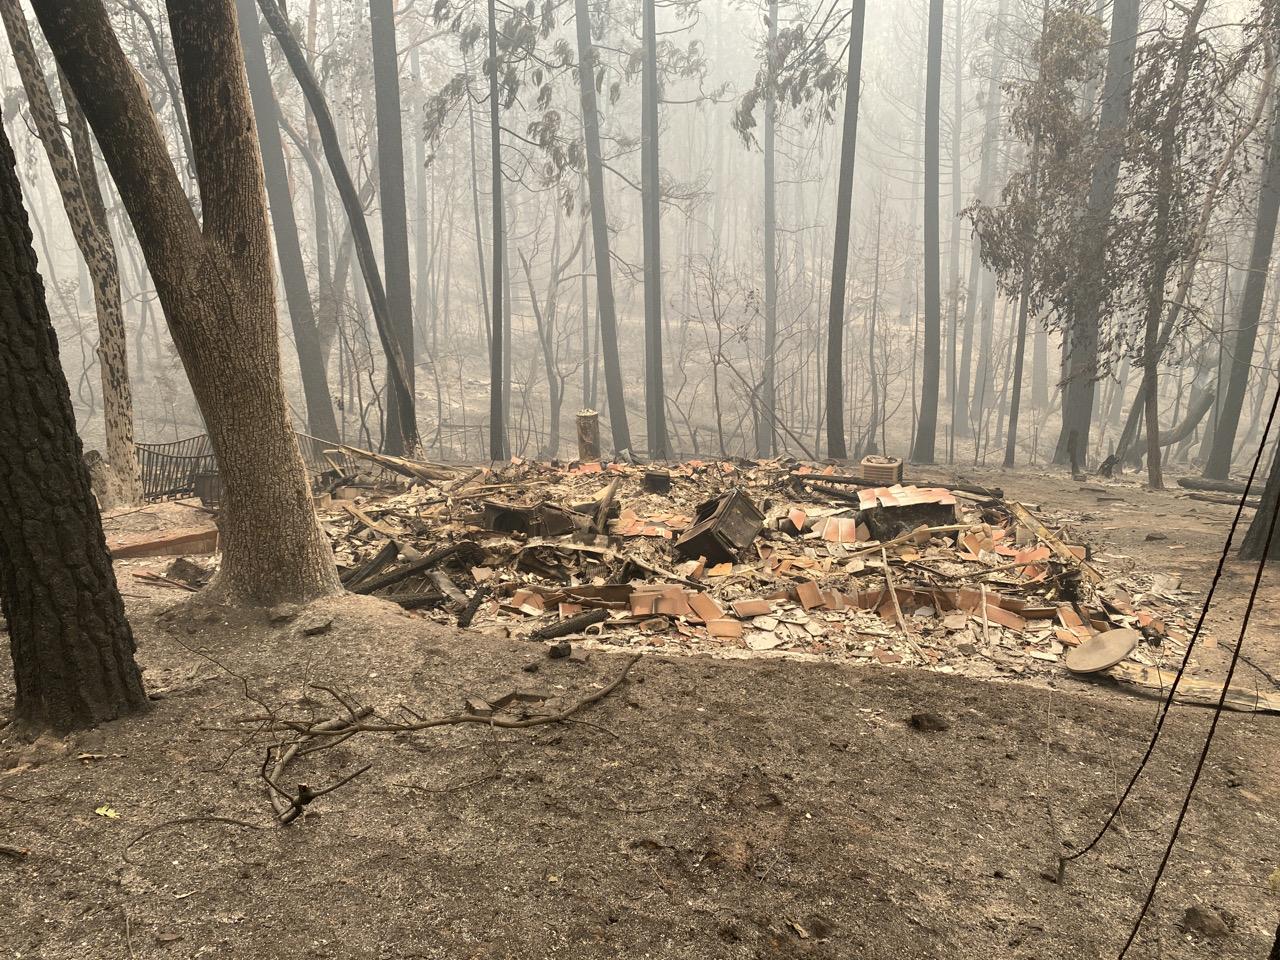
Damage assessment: destroyed